Kirkby

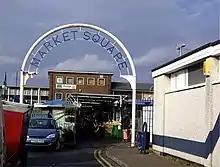
Entrance to Kirkby Market

Archaeological evidence of Bronze Age settlement indicates that Kirkby was founded around 870 AD.